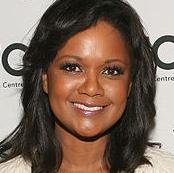
Age: 52